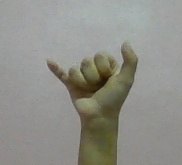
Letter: ya